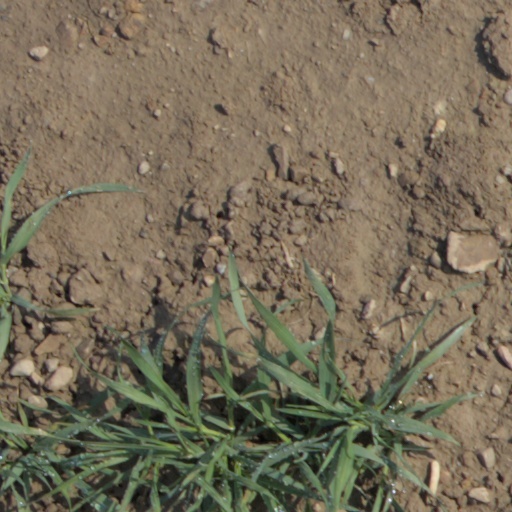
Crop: wheat